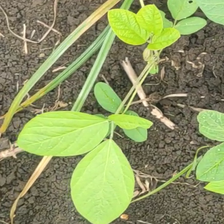
Weed species: Lavhala_(Cyperus_Rotundus)